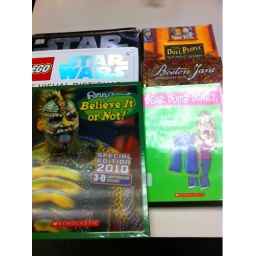
Every other Wed I volunteer @BananaBelaire school library. U can tell difference boys & girls by what they read